Wesley Eure

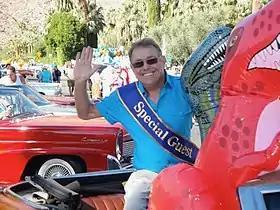
Eure honored as Special Guest for the Pride Parade Palm Springs 2016

Whenever his acting career seemed stalled, Eure continued to sing. He became friends with Shaun Cassidy and Leif Garrett, and some of his music was produced by Bobby Sherman, though a full album was never completed. Motown Records placed him under contract, and he was in a boy band whose music was produced by Mike Curb. He also sang a few times with the Jackson Five. He had a Las Vegas act at Harrah's casino.